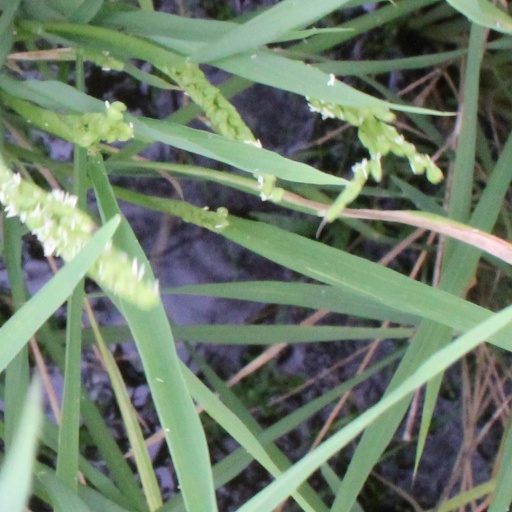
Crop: rice